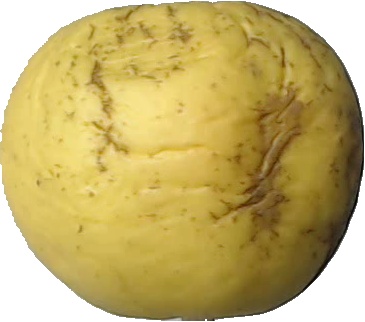
Label: apple_golden_1